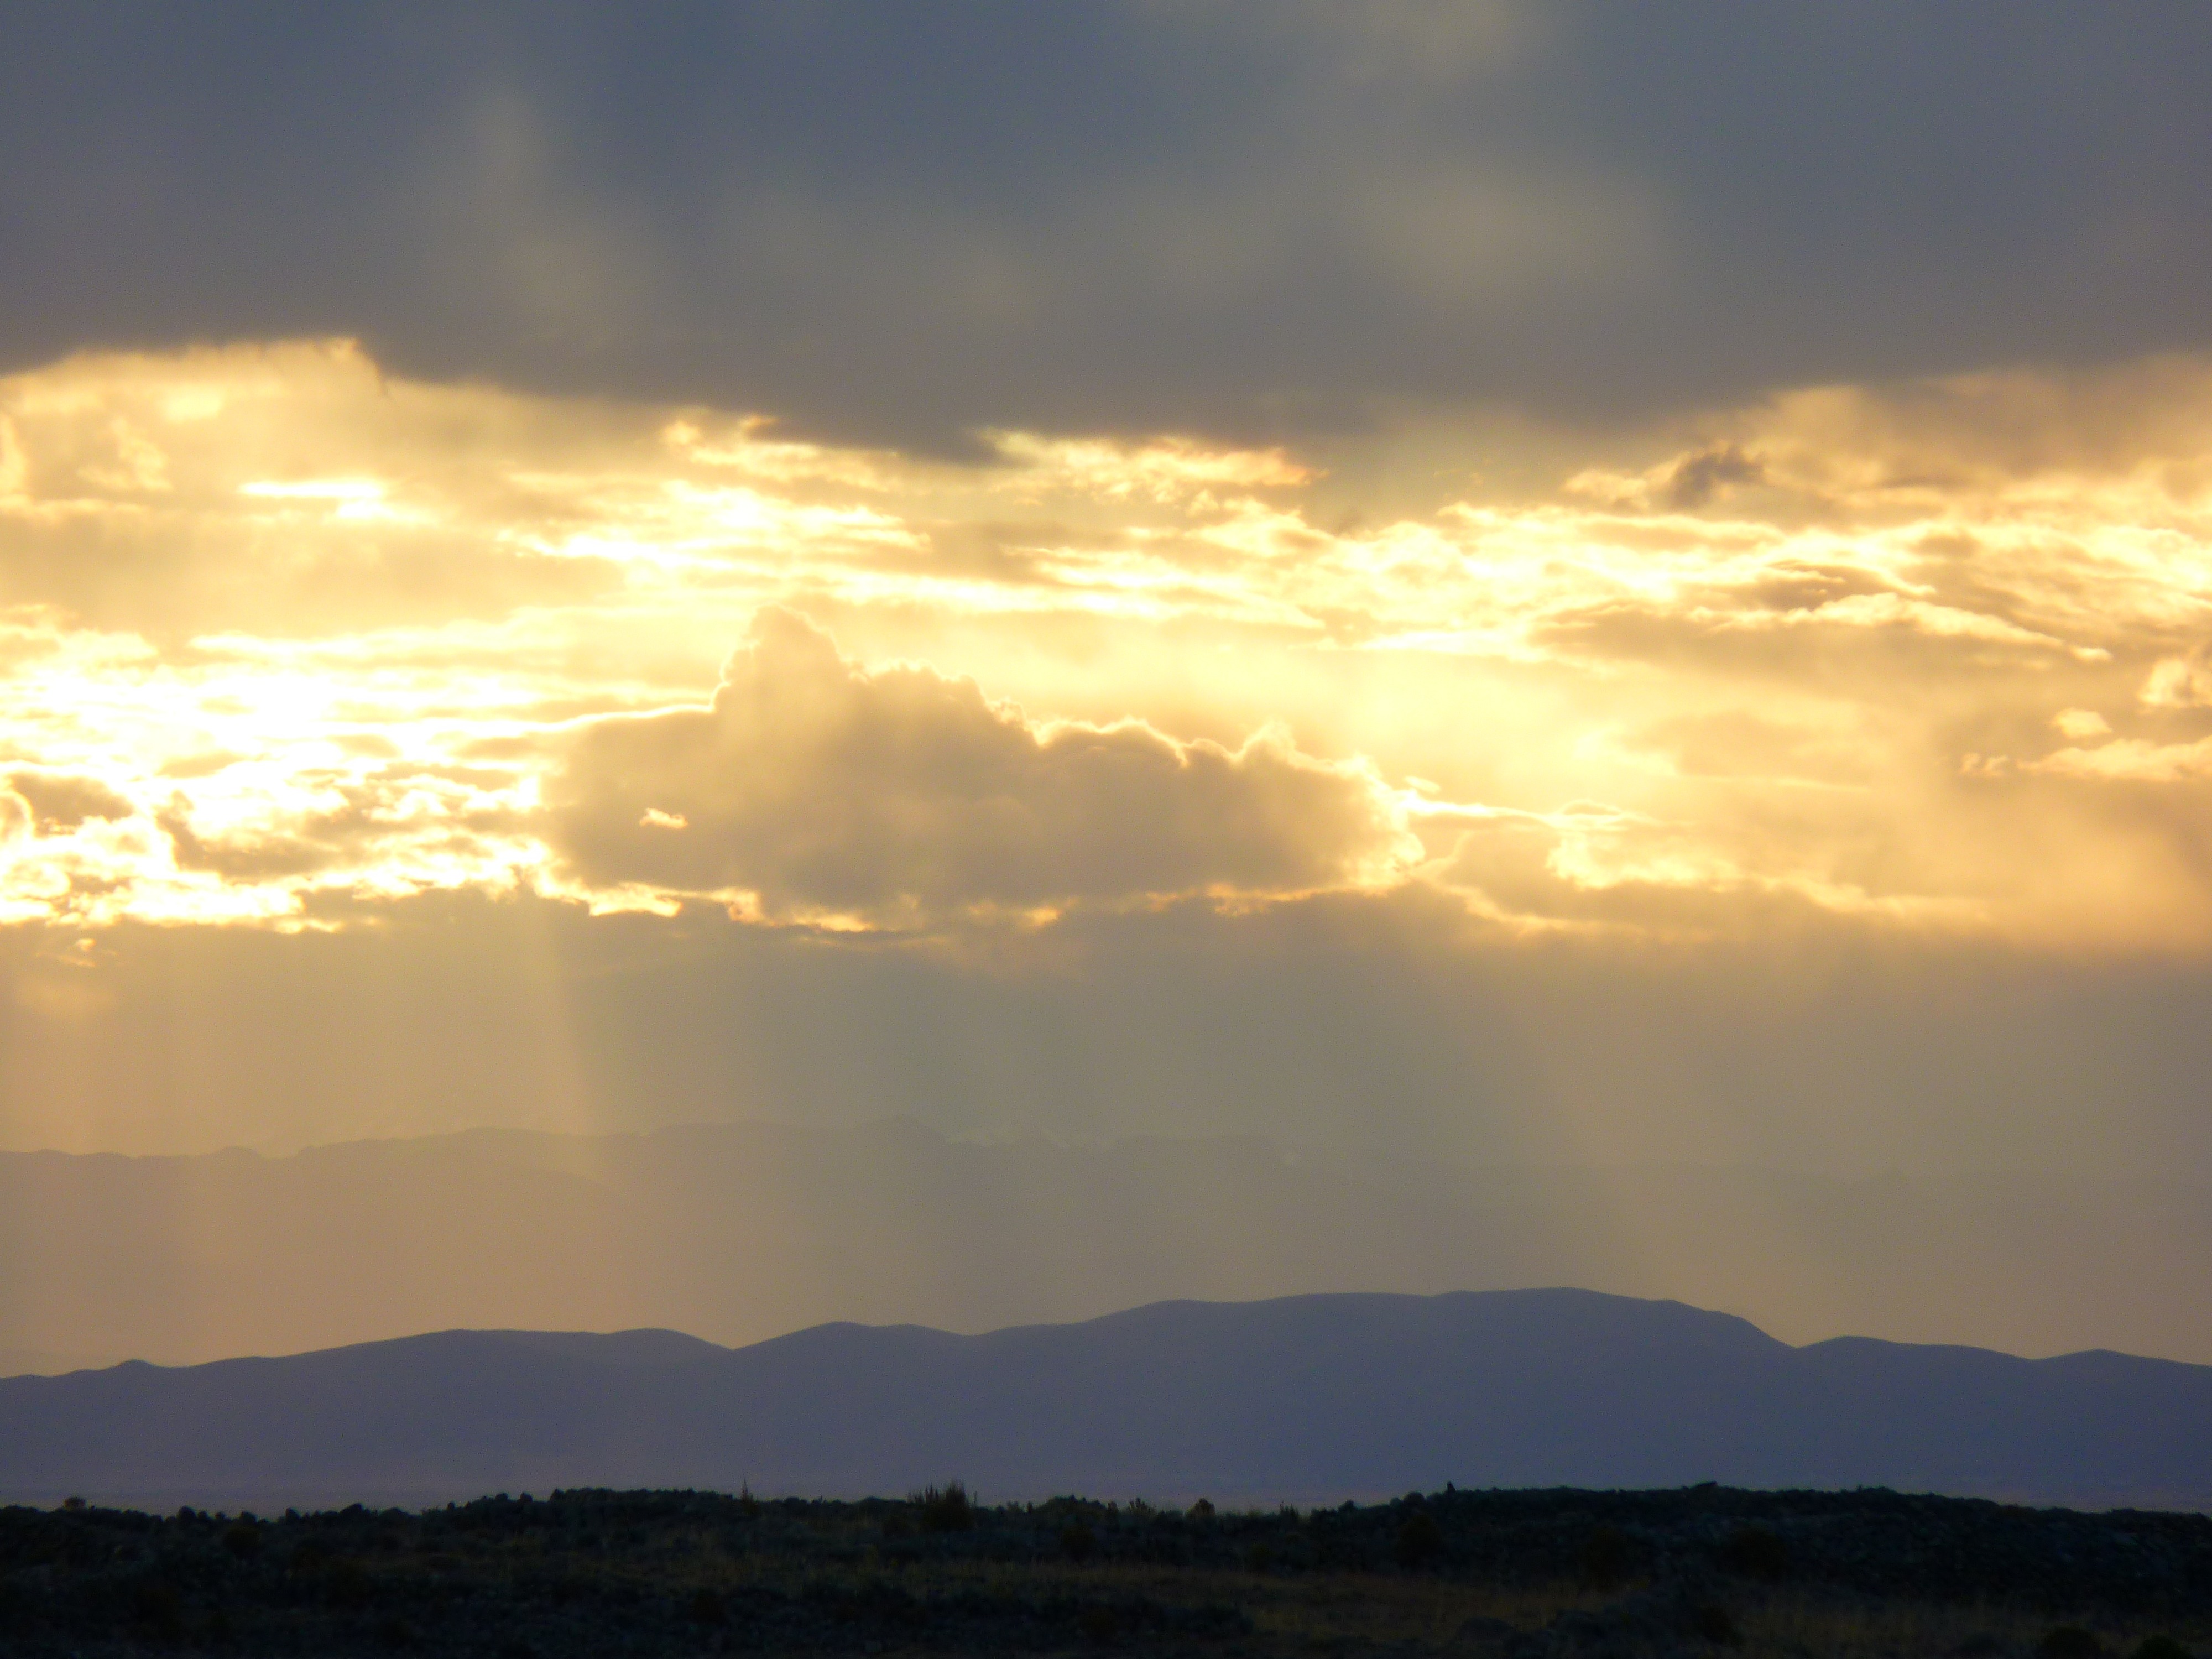
horizon, mountain, cloud, sky, sun, sunrise, sunset, sunlight, morning, hill, dawn, atmosphere, dusk, evening, cumulus, plain, peru, clouds, abendstimmung, afterglow, lake titicaca, meteorological phenomenon, atmospheric phenomenon, red sky at morning